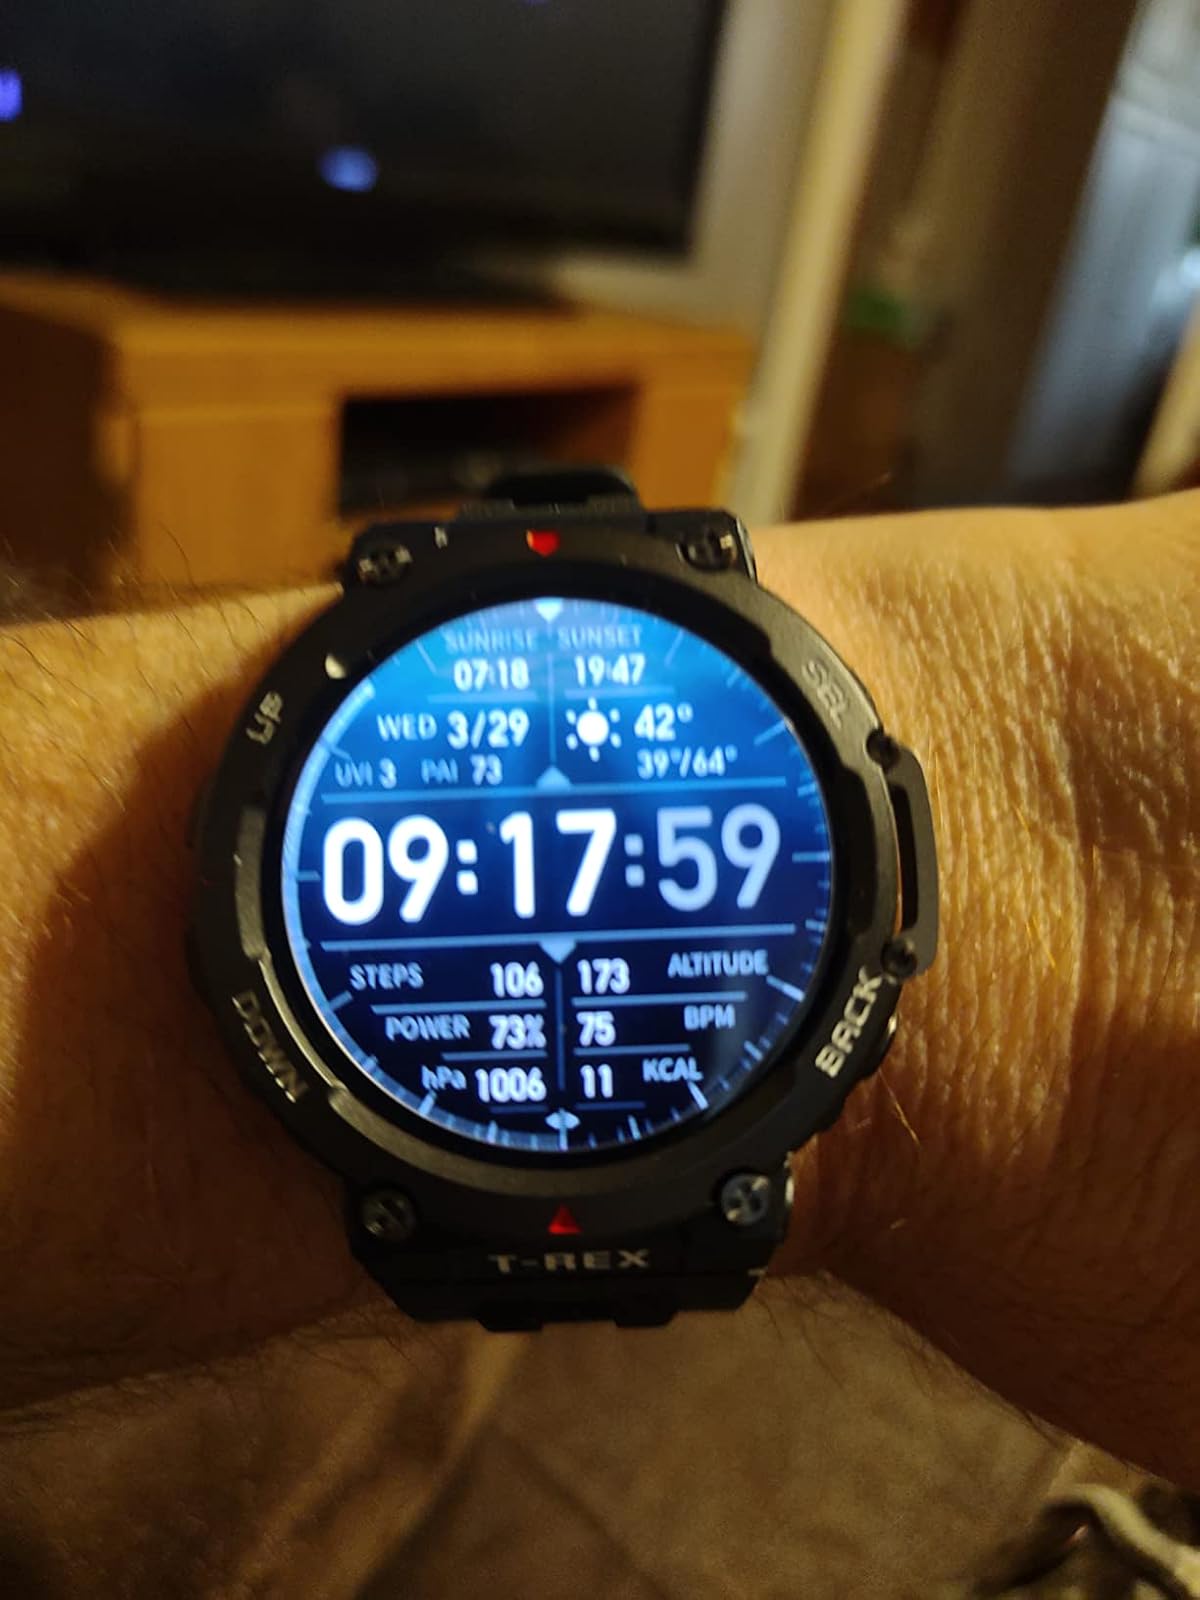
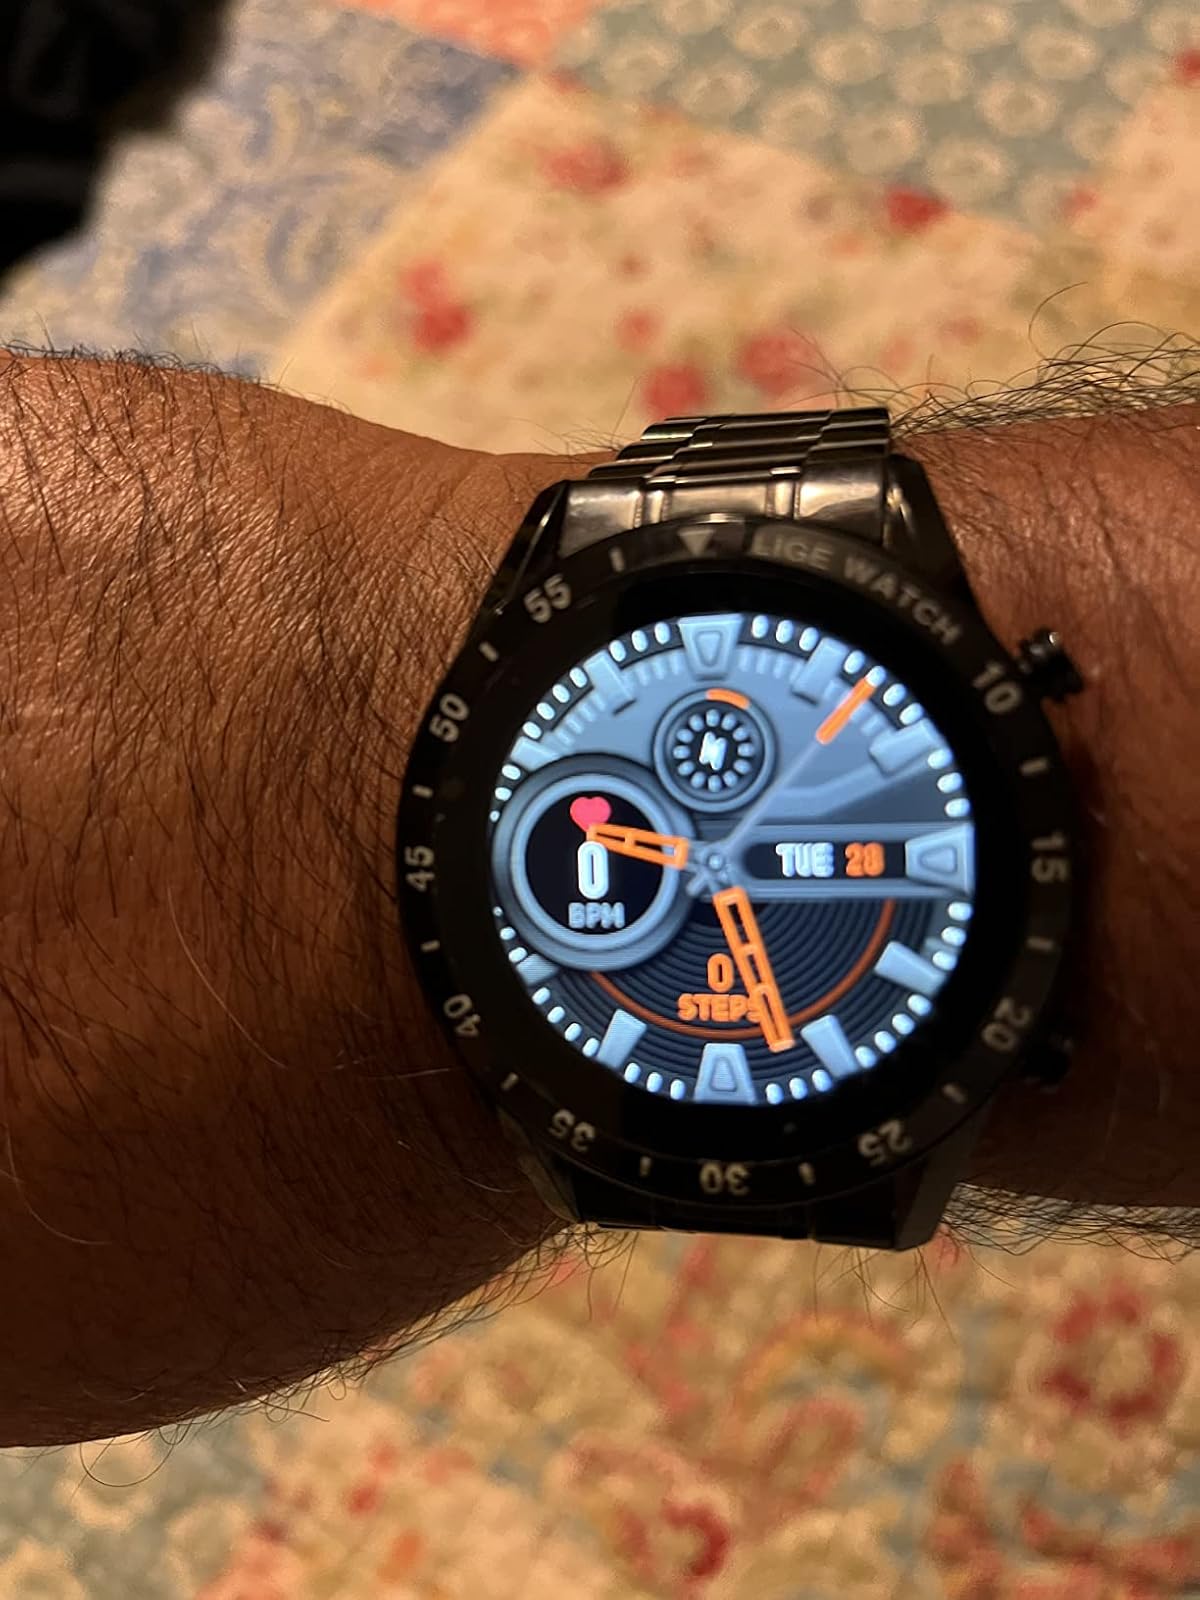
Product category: smartwatch
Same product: no